Enveitg

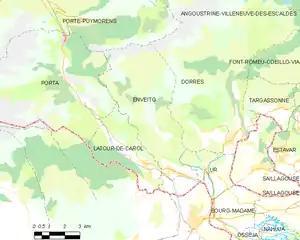
Map of Enveitg and its surrounding communes

Latour-de-Carol-Enveitg train station is adjacent to the village. The station has the distinction of serving three separate routes (SNCF from Toulouse, RENFE from Barcelona and the Train Jaune from Villefranche-de-Conflent), each with a different track gauges. This requires through passengers and freight to change trains. In addition, before Spain's accession to the European Union and the Schengen Agreement, customs and immigration checks were performed; these are no longer necessary, so the people required for these have been withdrawn, leading to a decline in population and activity. Another station in the commune is Béna Fanès station, on the line to Villefranche-de-Conflent.